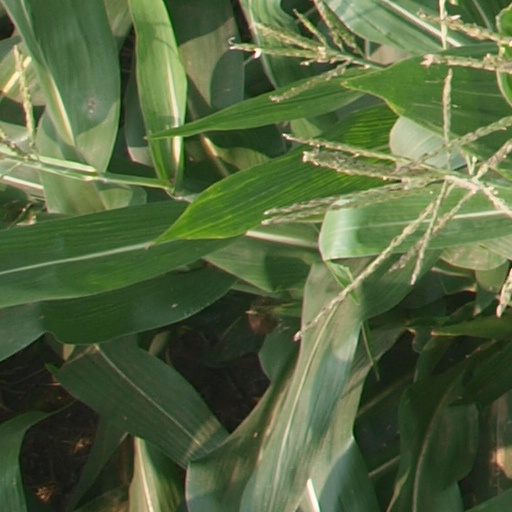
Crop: maize; corn